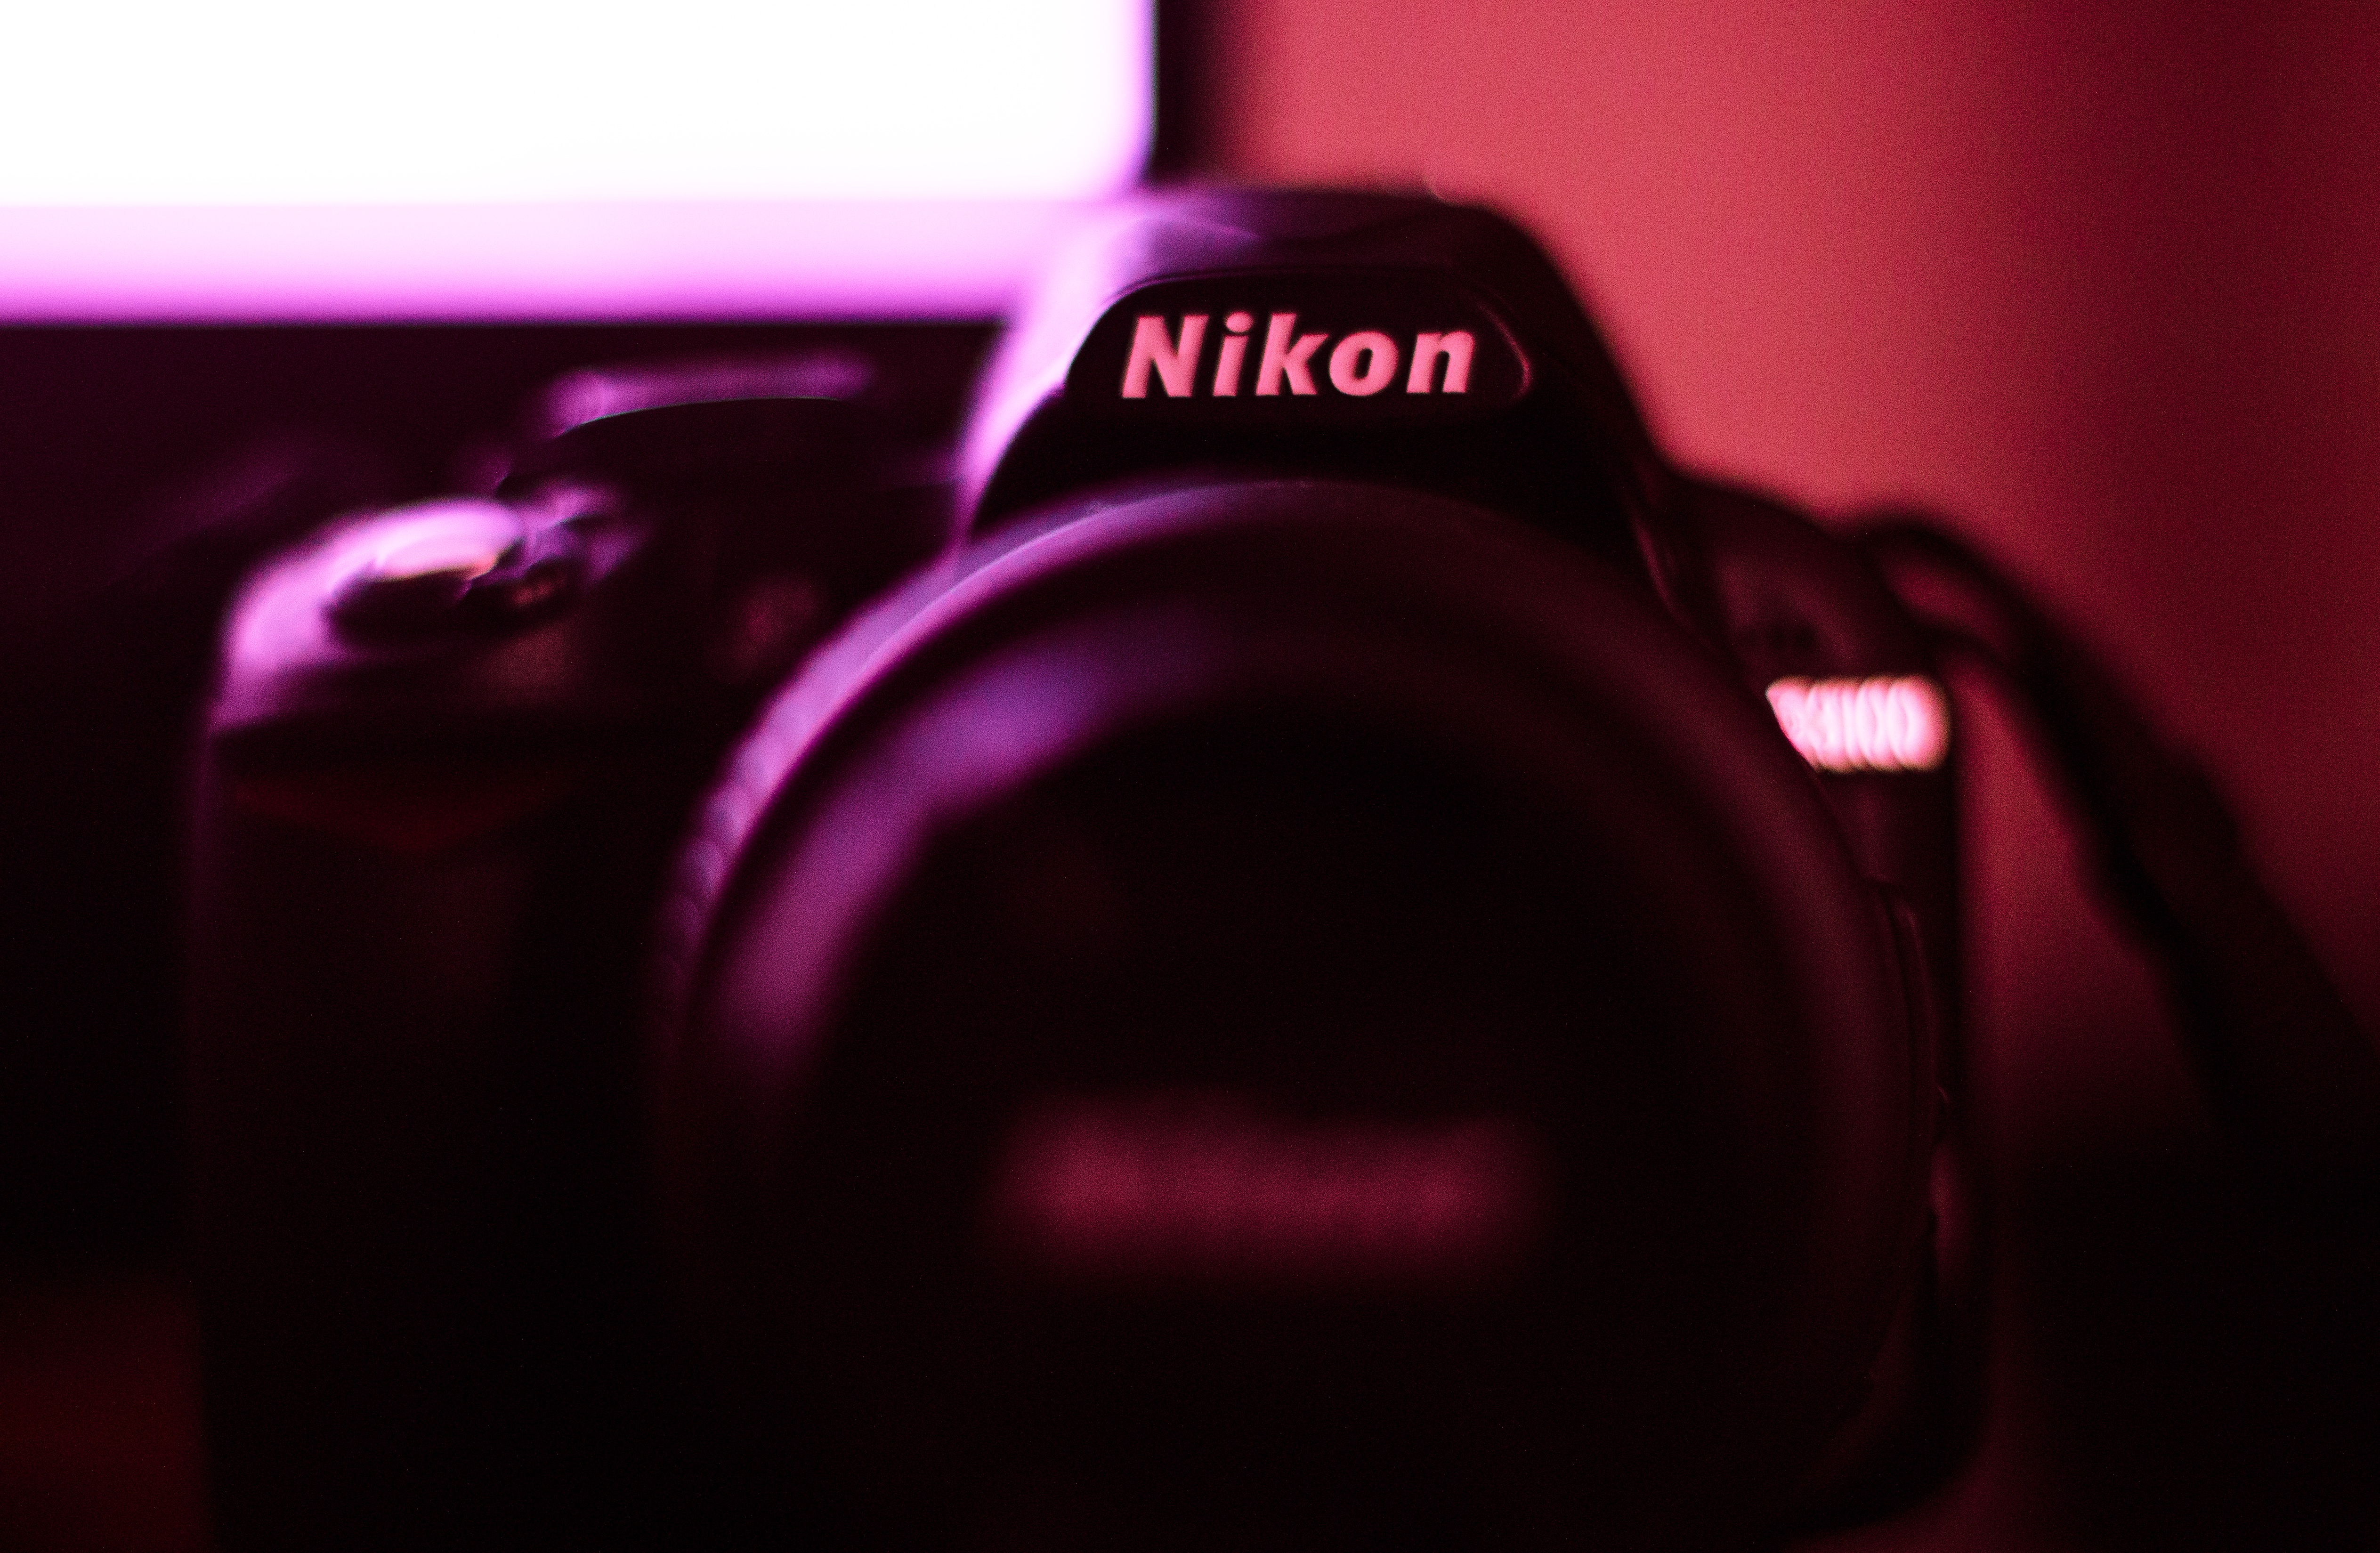
light, camera, photography, red, color, black, pink, reflex camera, digital camera, single lens reflex camera, cameras optics